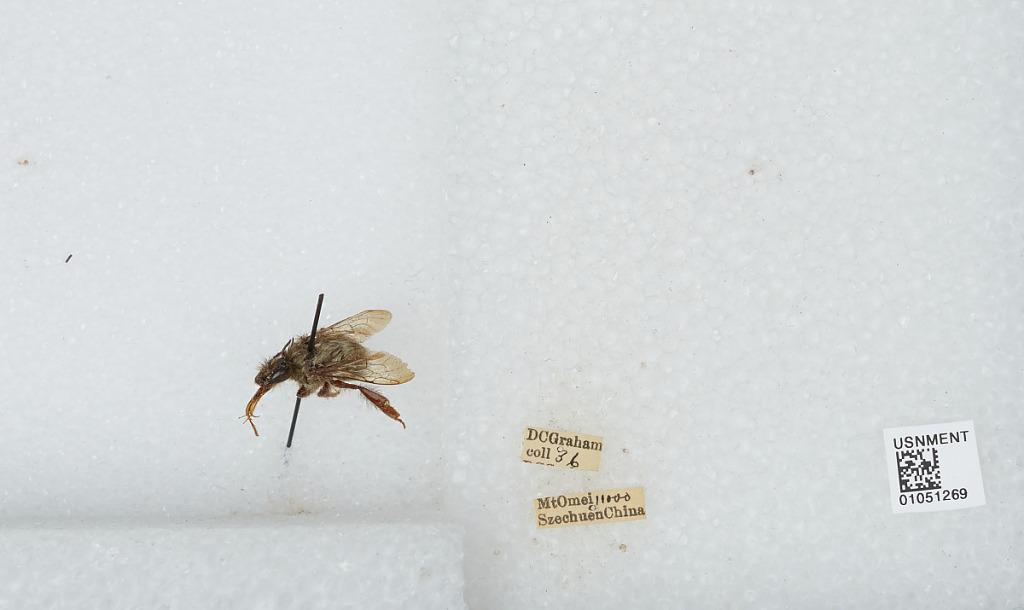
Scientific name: Bombus sp.
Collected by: D. Graham
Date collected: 1936--
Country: China
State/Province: Sichuan
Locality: Mount Emei